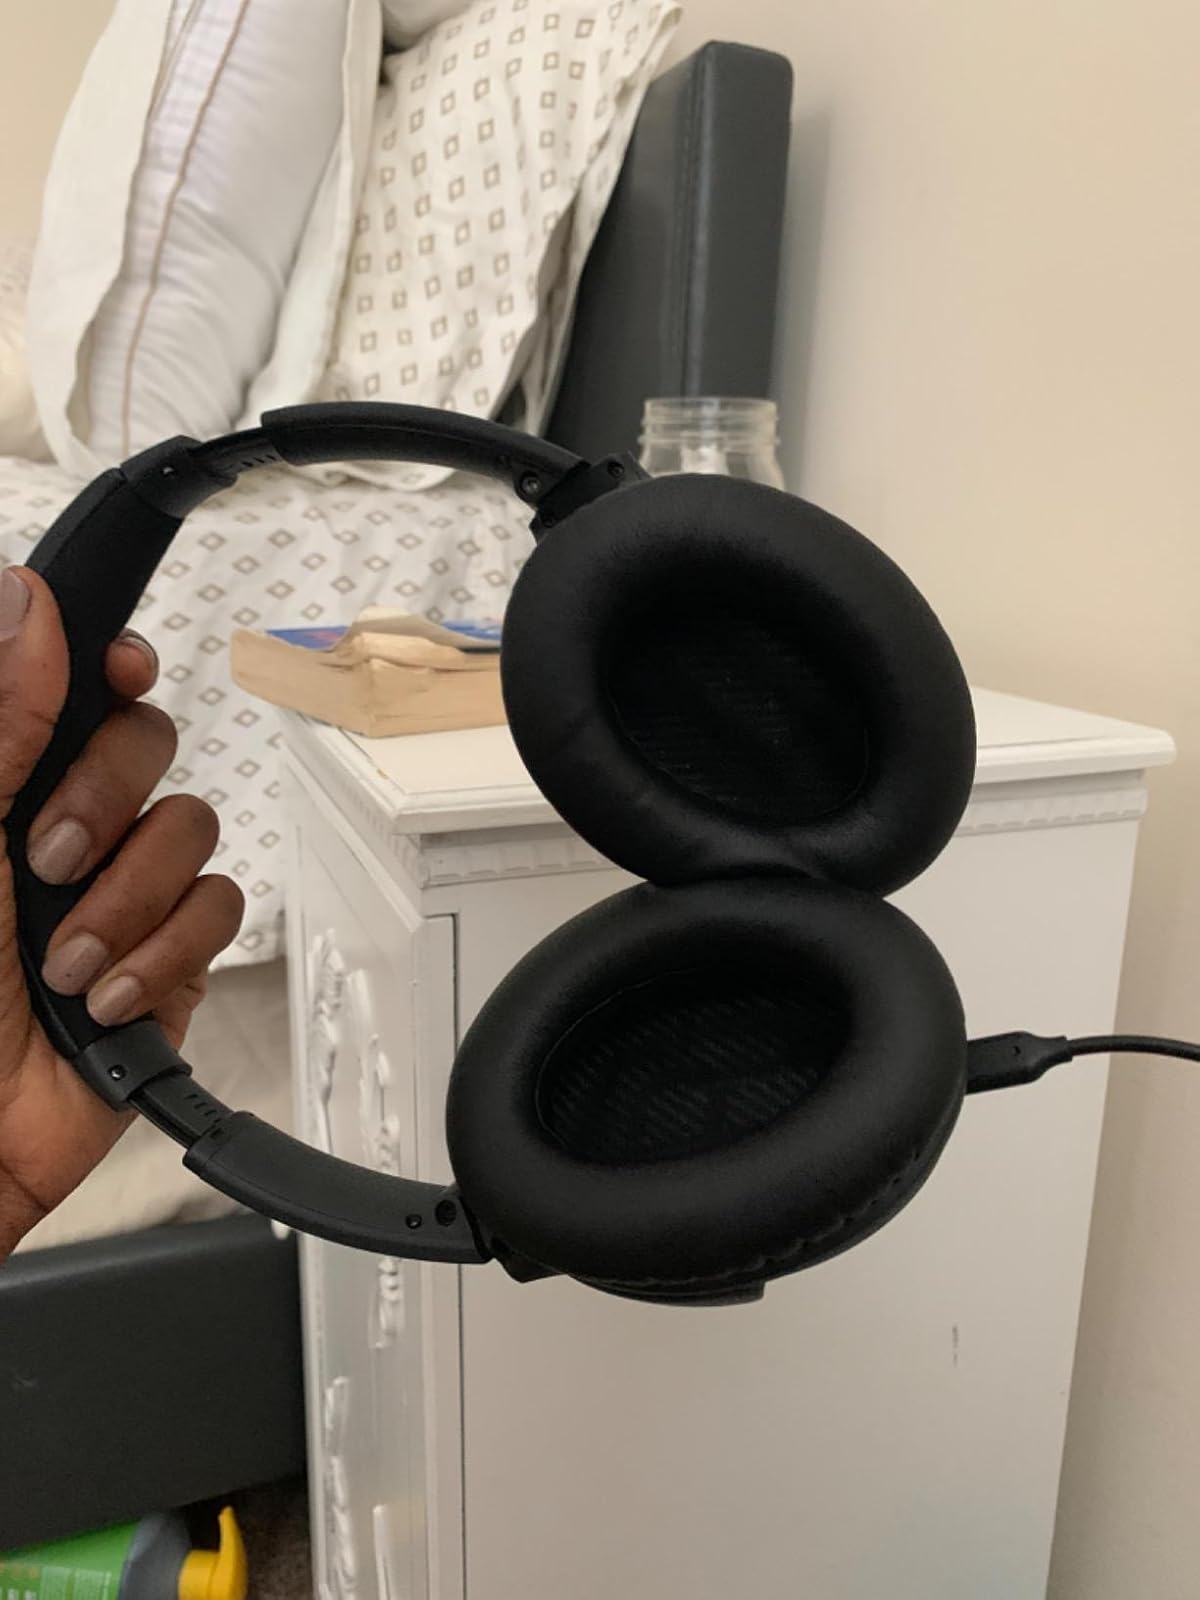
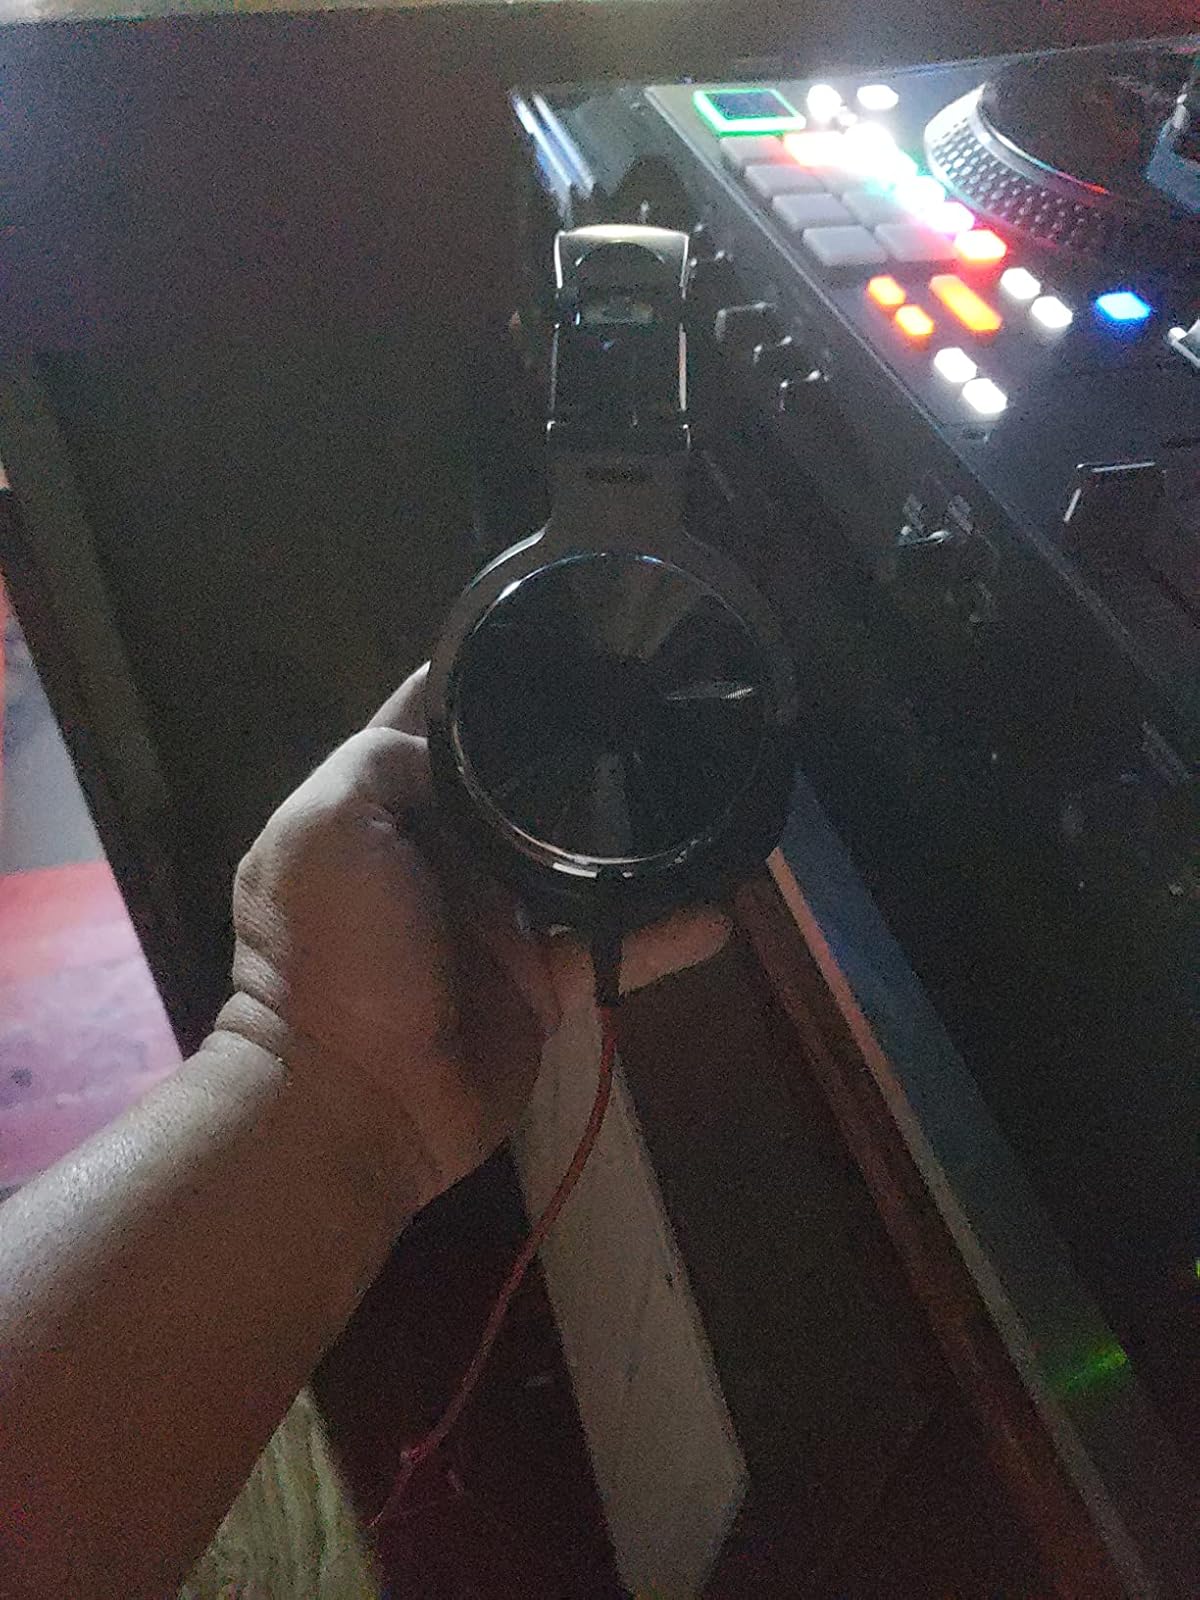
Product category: headphones
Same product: no